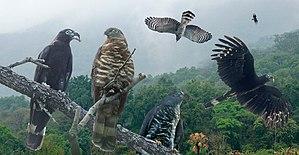
Le Bec-en-croc de Temminck, anciennement connu en tant que Milan bec-en-croc, est une espèce d'oiseaux appartenant à la famille des Accipitridae. L'Union internationale pour la conservation de la nature considère ce rapace comme de « préoccupation mineure ».